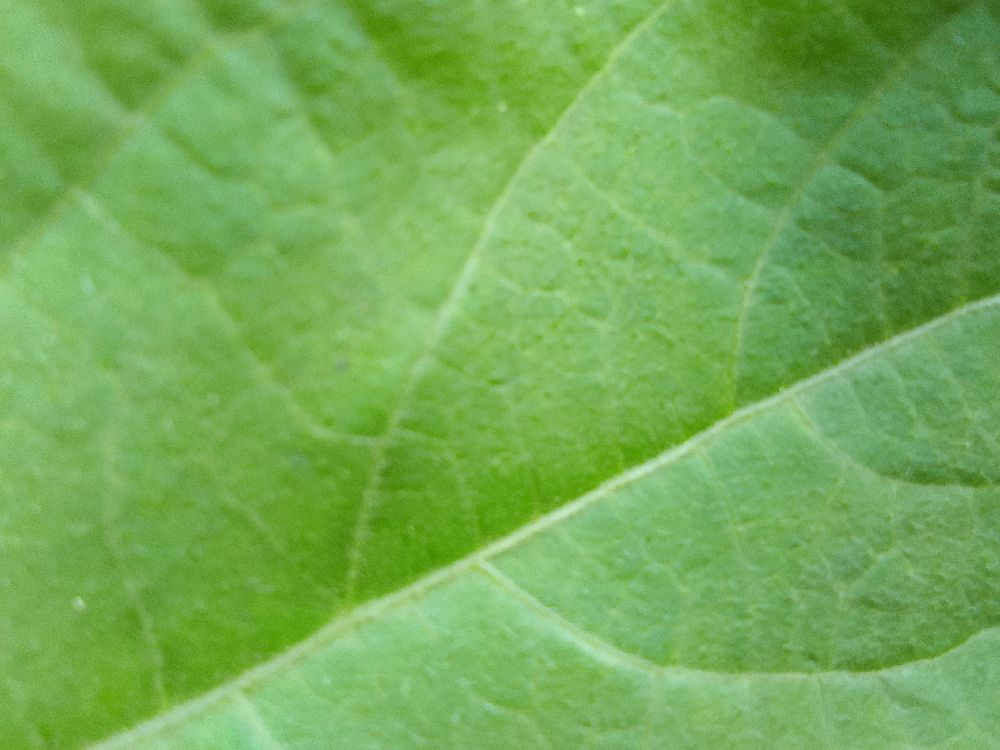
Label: healthy